Richard Foxe

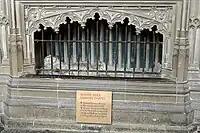
Foxe's tomb in Winchester Cathedral

The crown of Foxe's career was his foundation of Corpus Christi College, Oxford, which he established in 1515–1516, and which was roundly praised by humanist Erasmus. Originally he intended it as an Oxford house for the monks of St Swithin's, Winchester; but he is said to have been dissuaded by Bishop Oldham, who foretold the fall of the monks. The scheme breathed the spirit of the Renaissance; provision was made for the teaching of Greek, Latin and patristic texts. While Erasmus praised the institution, Pole was one of its earliest fellows. The humanist Juan Luís Vives was brought from Italy to teach Latin, and the reader in theology was instructed to follow the Greek and Latin Fathers rather than the scholastic commentaries. Foxe also built and endowed grammar schools at Taunton and Grantham and was a benefactor to numerous other institutions. He died at Wolvesey; Corpus possesses several portraits and other relics of its founder.